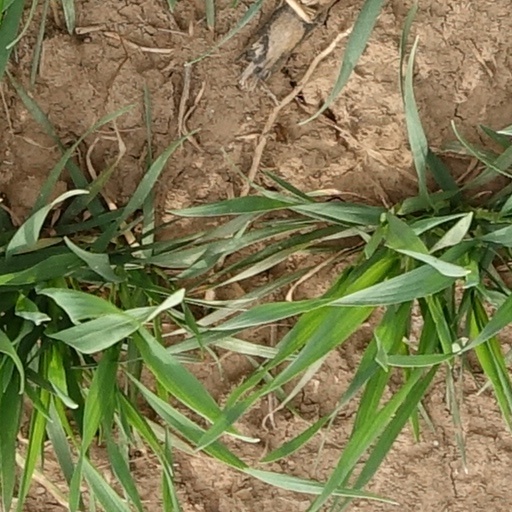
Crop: wheat